Castle Camps (village)

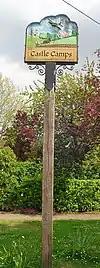
Signpost in Castle Camps

The parish of Castle Camps lies in the very south-eastern corner of Cambridgeshire. Roughly triangular in shape, it covers an area of . Its south-western and south-eastern borders separate it from Essex with the former following the line of the ancient woodland that separated the counties, and the latter probably representing the extent of the fence around the Castle. It also borders Shudy Camps to the north and has a short border with Bartlow to the north-west.